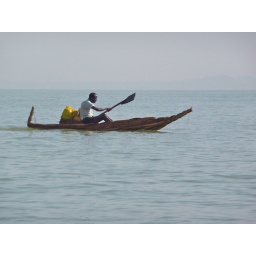
Papyrus boat on Lake Tana, the largest lake in Ethiopia--the boats are the same as ones depicted in ancient Egyptian temples